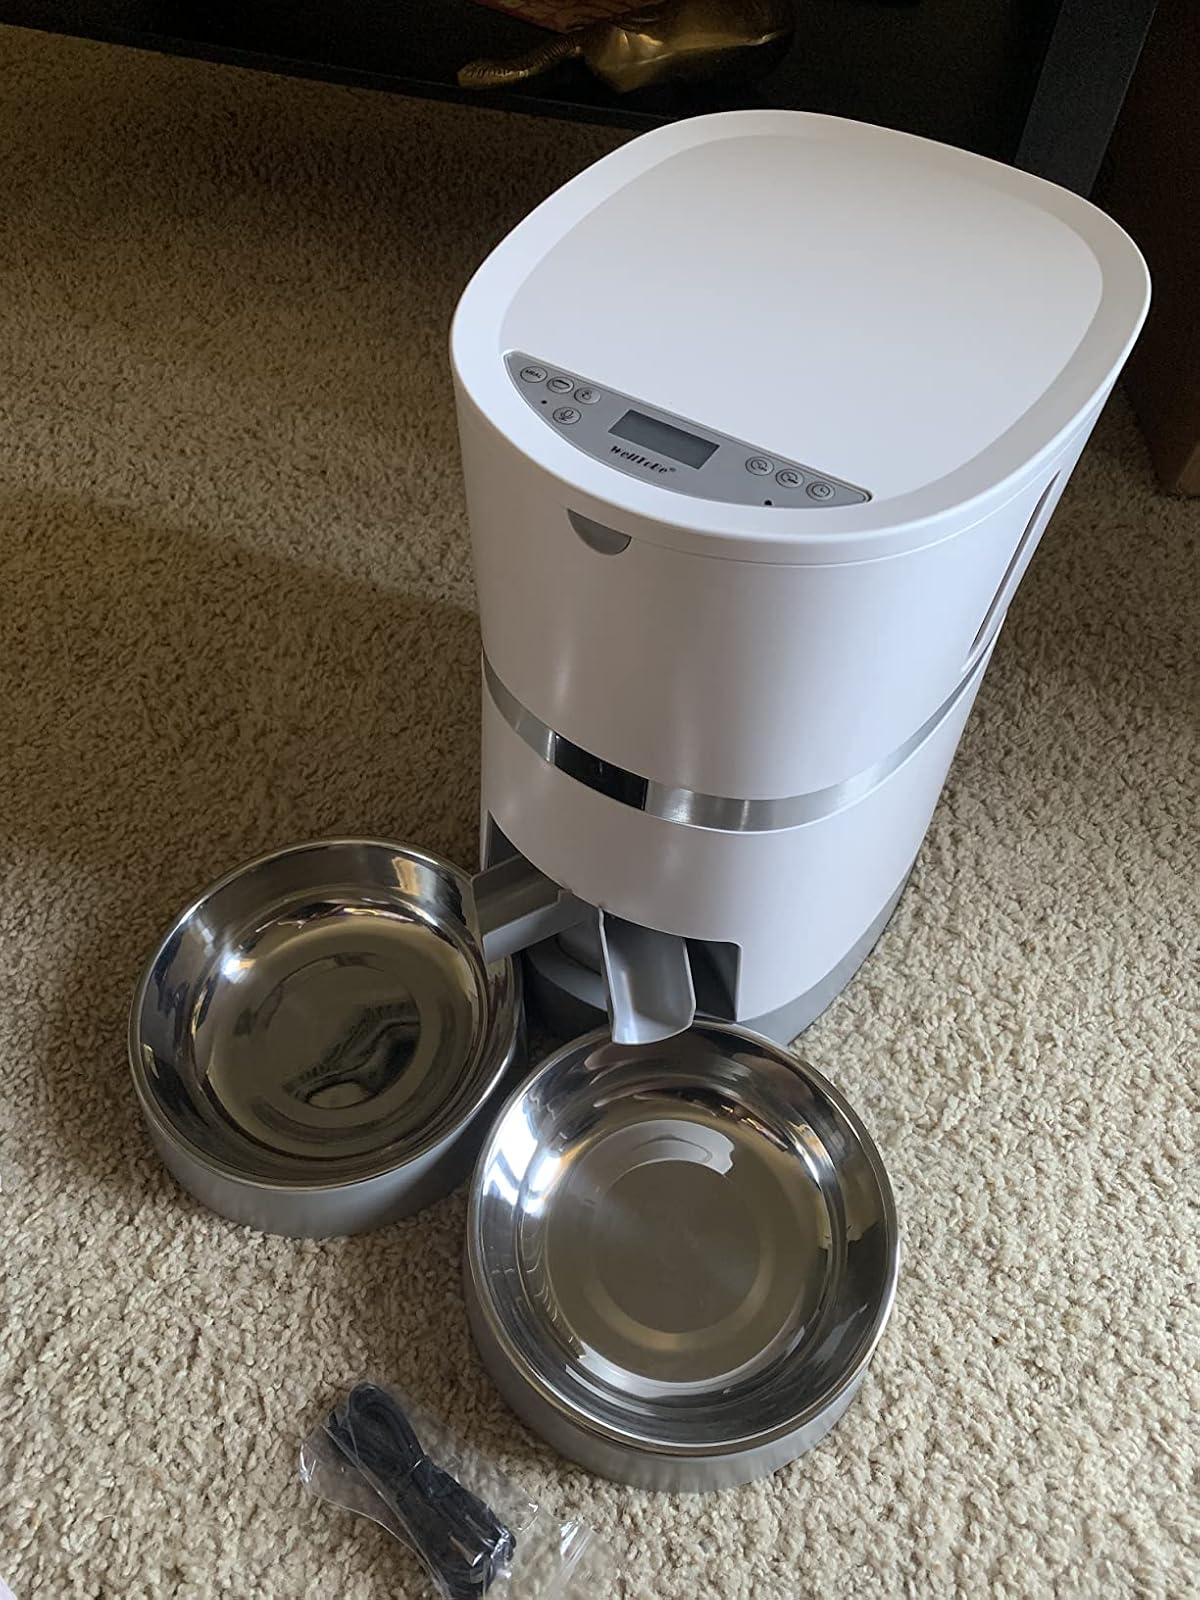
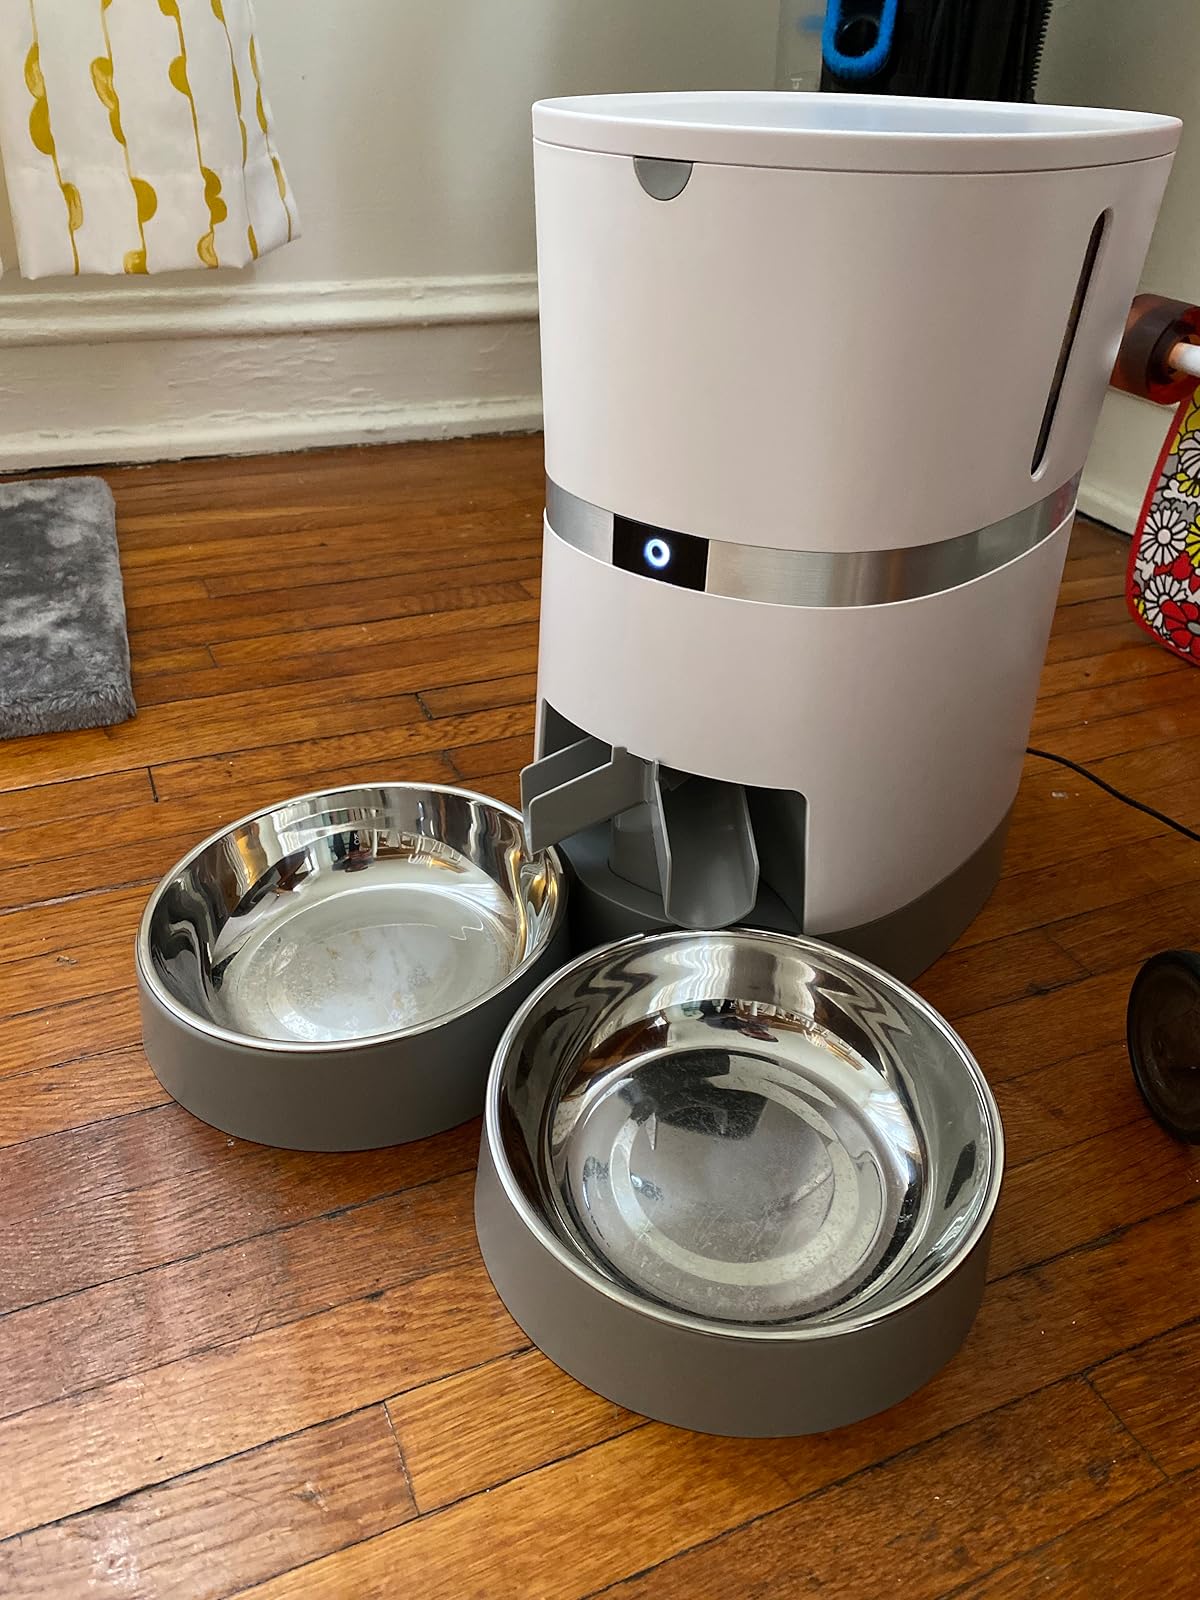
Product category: items_feeder
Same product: yes